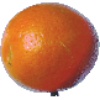
Label: Tangelo 1